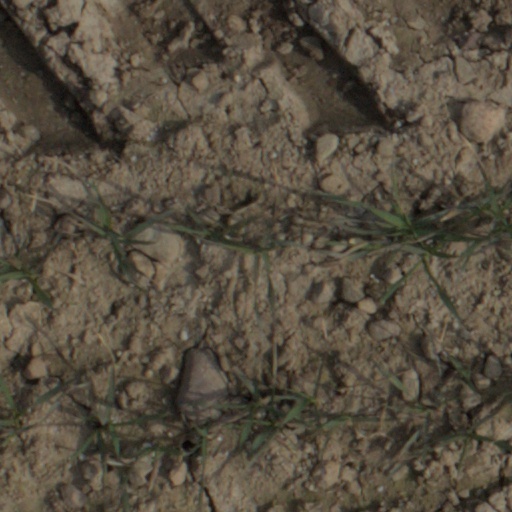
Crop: wheat